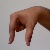
The image shows a hand gesture representing the letter 'Q' in Indian Sign Language.